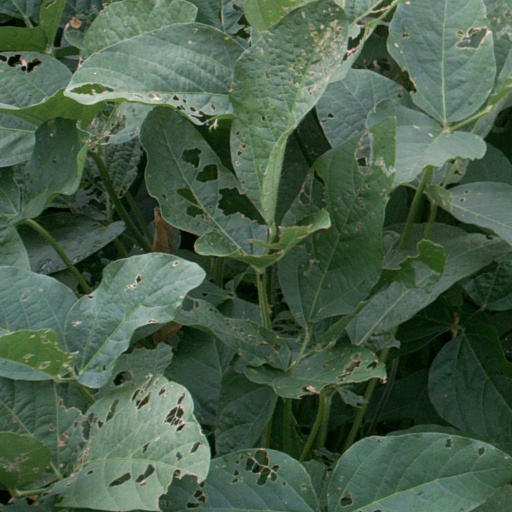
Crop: soybean